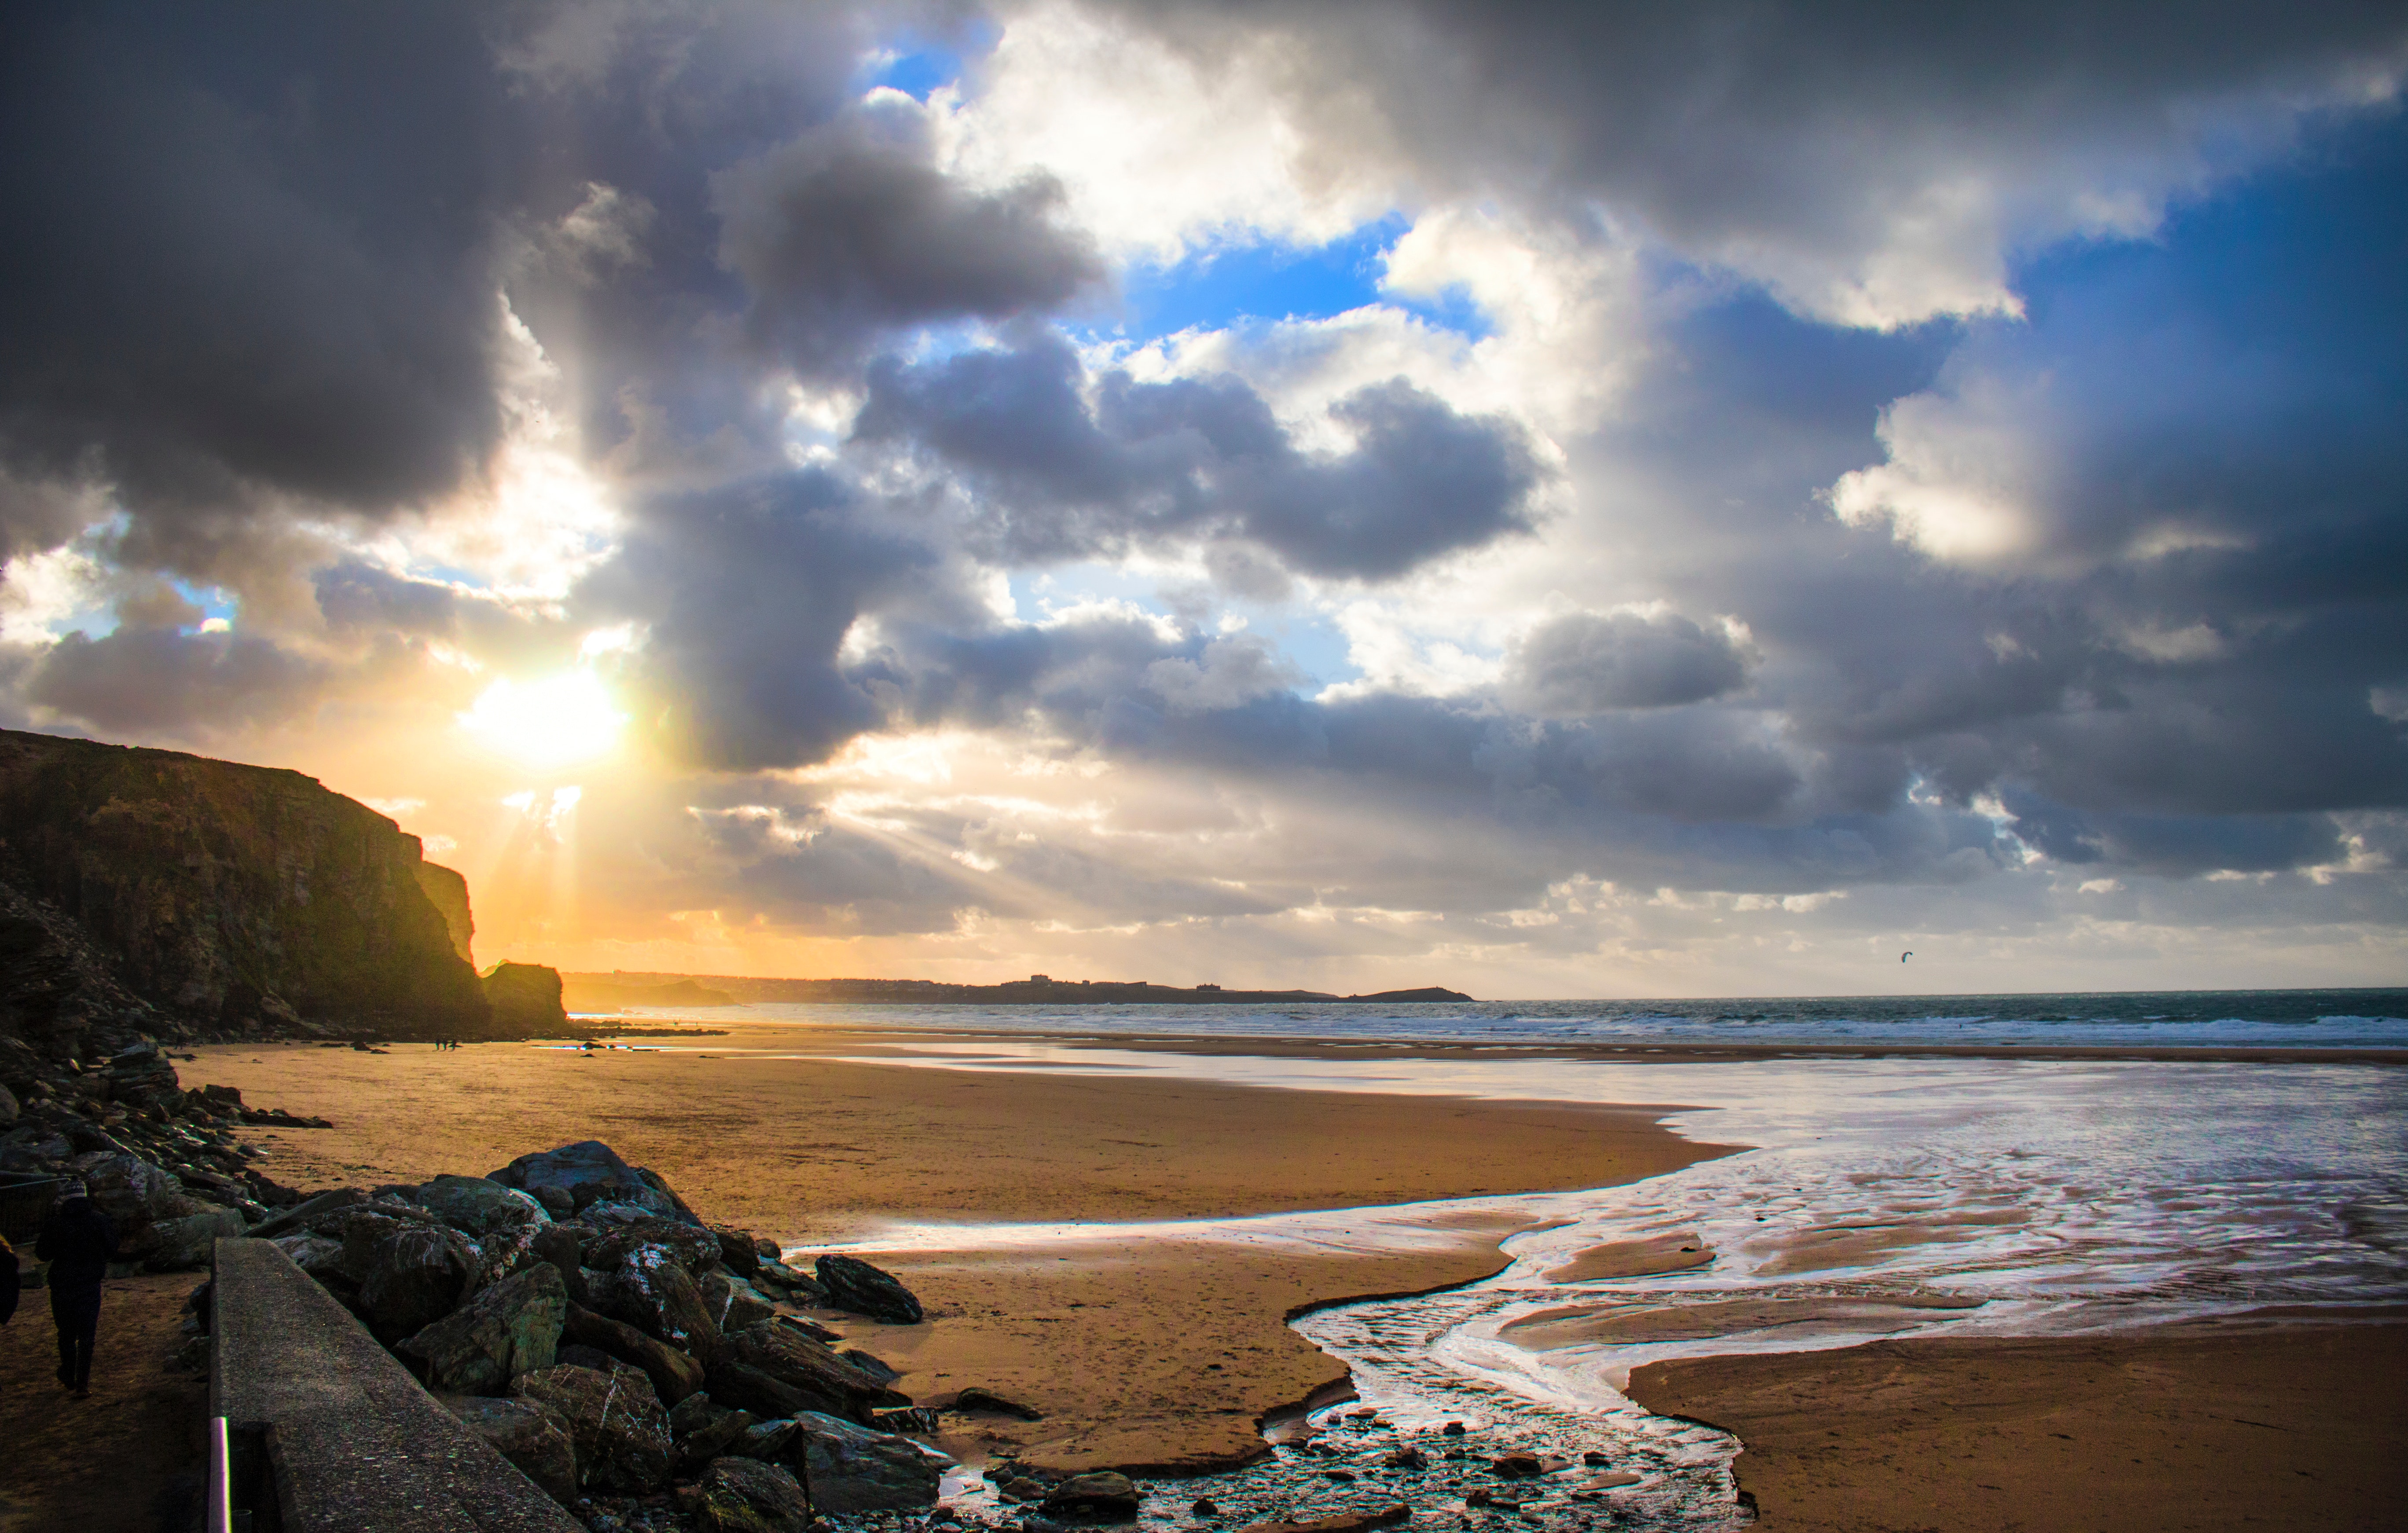
sky, body of water, nature, sea, cloud, coast, beach, shore, ocean, natural landscape, horizon, rock, sunlight, coastal and oceanic landforms, morning, bay, wave, wind wave, sand, calm, landscape, tropics, atmosphere, sunset, cumulus, headland, photography, tide, sunrise, evening, reflection, meteorological phenomenon, stock photography, cliff, vacation, terrain